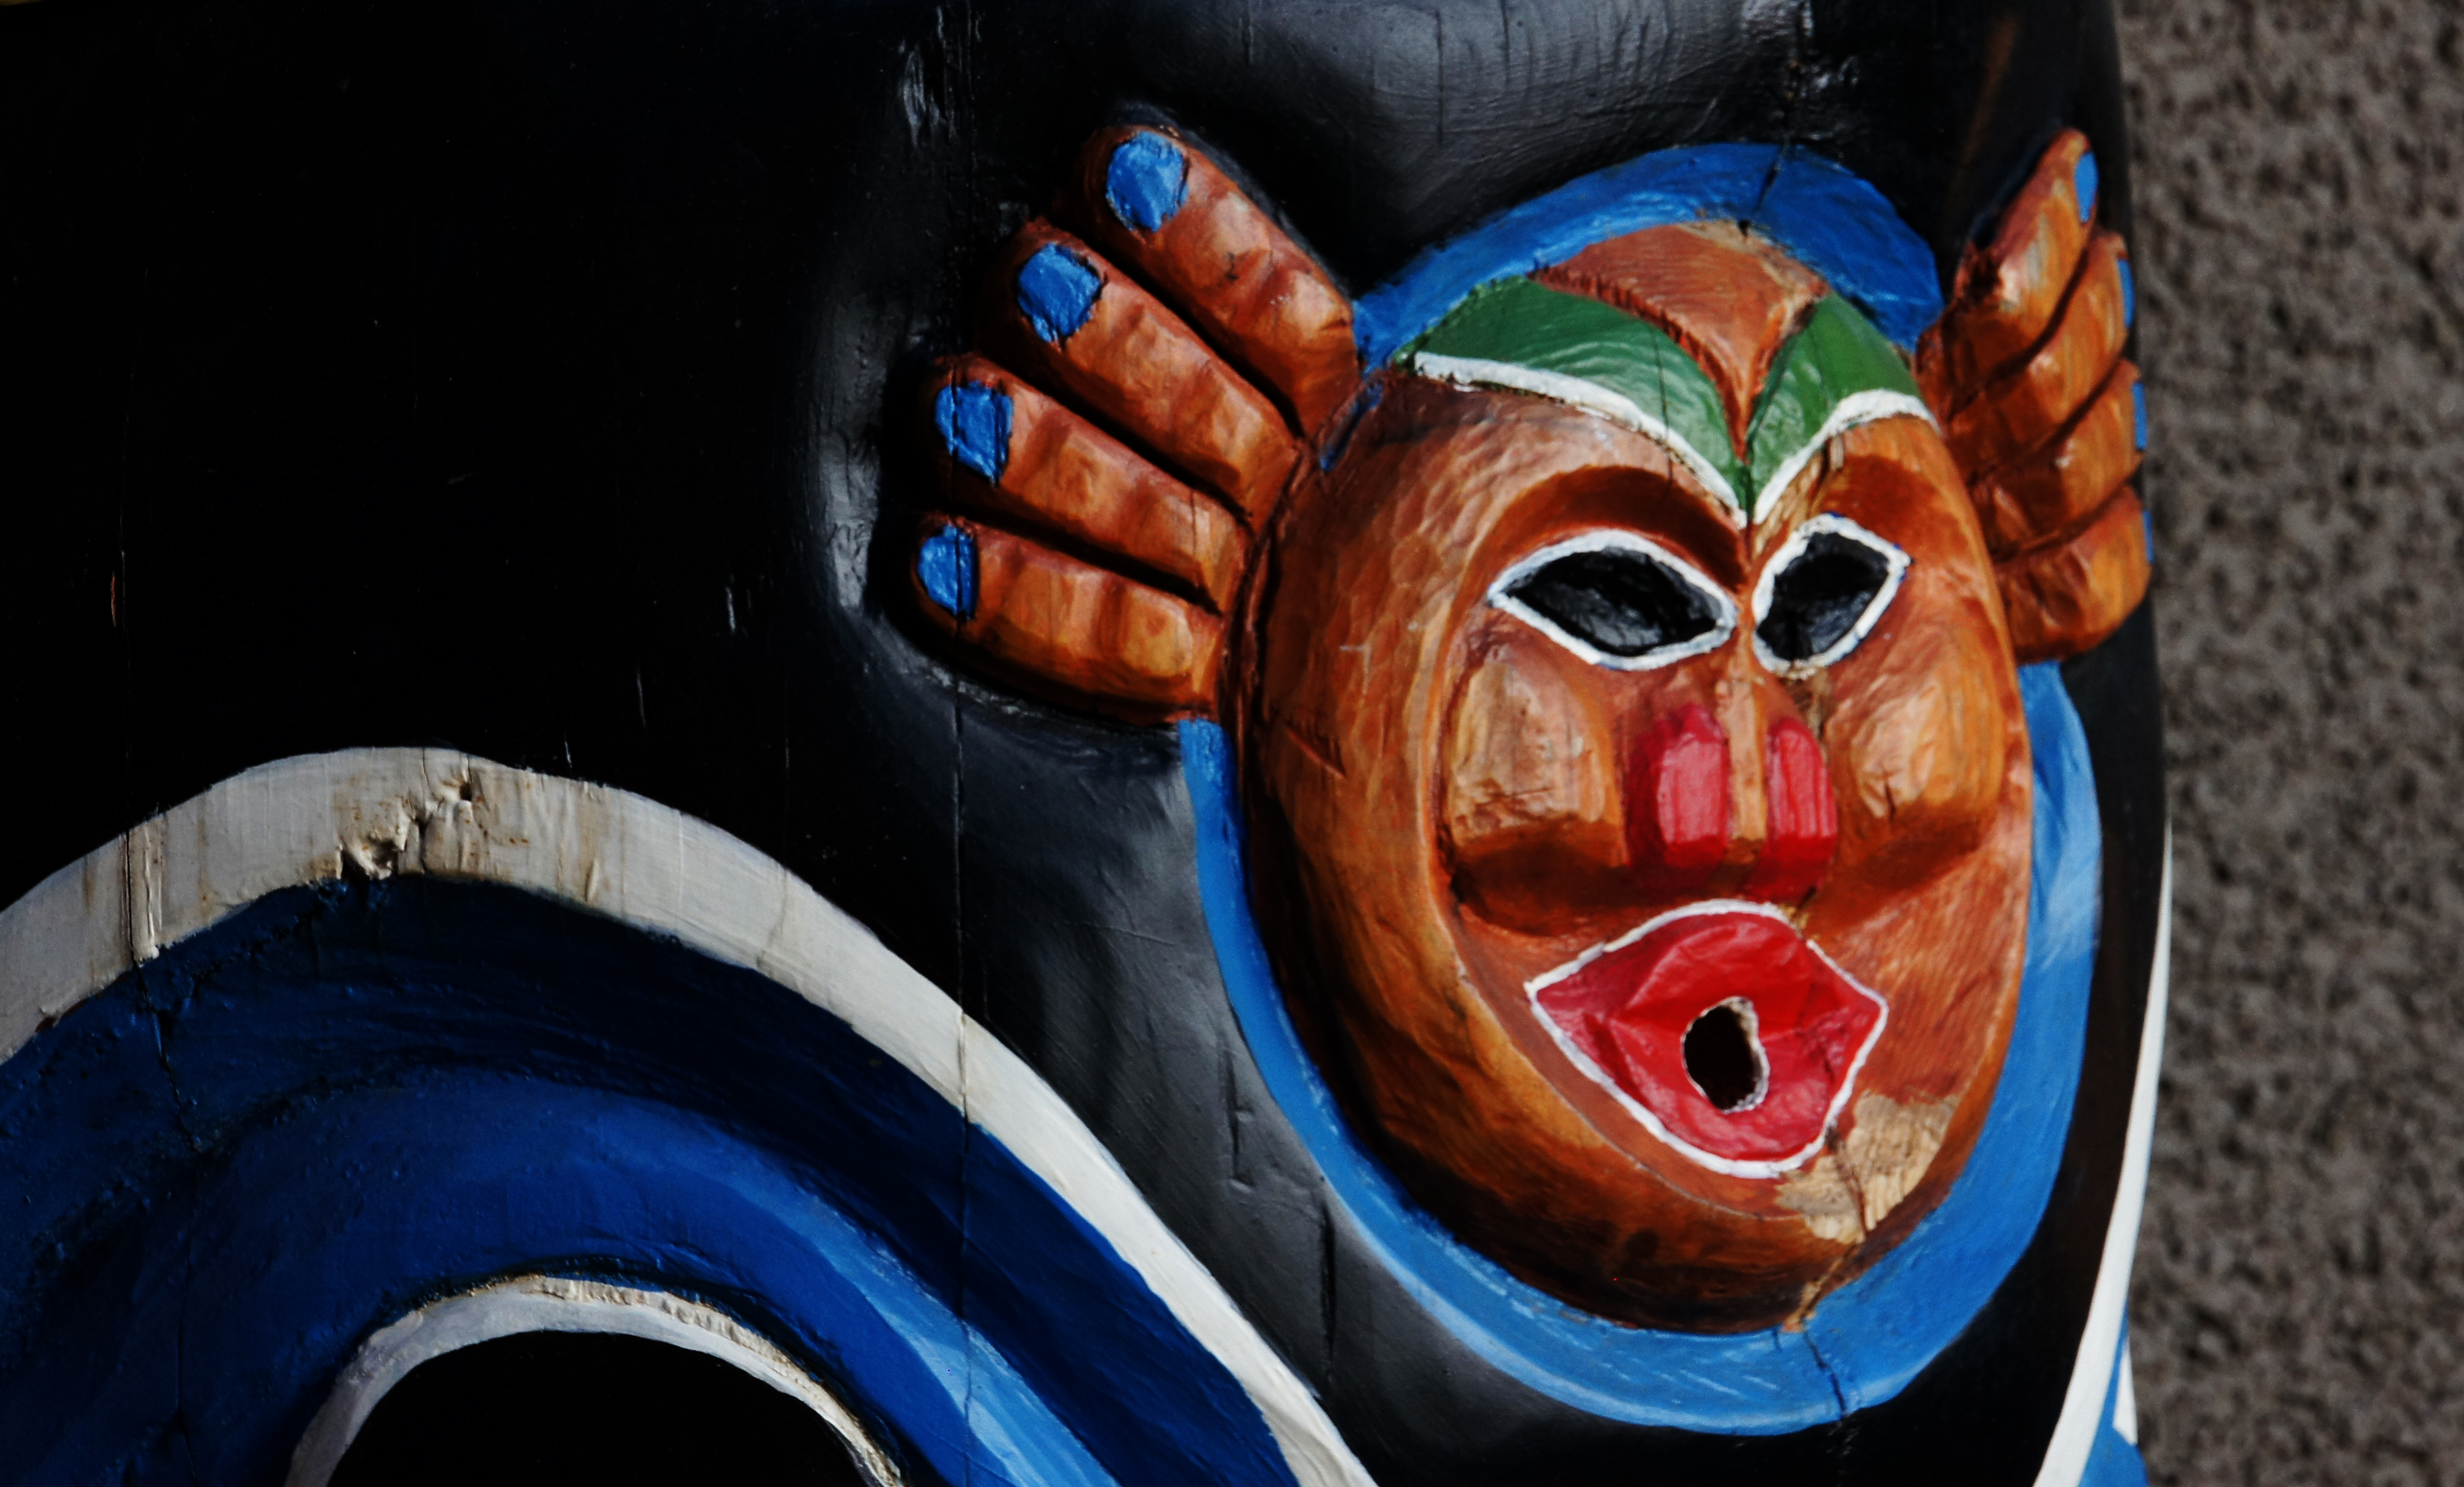
color, blue, clothing, headgear, art, mask, publicdomain, canada, head, masks, costume, alaska, northamaricanindians, totempoles, nativeart, woodcarving, entertainment, masque, fictional character